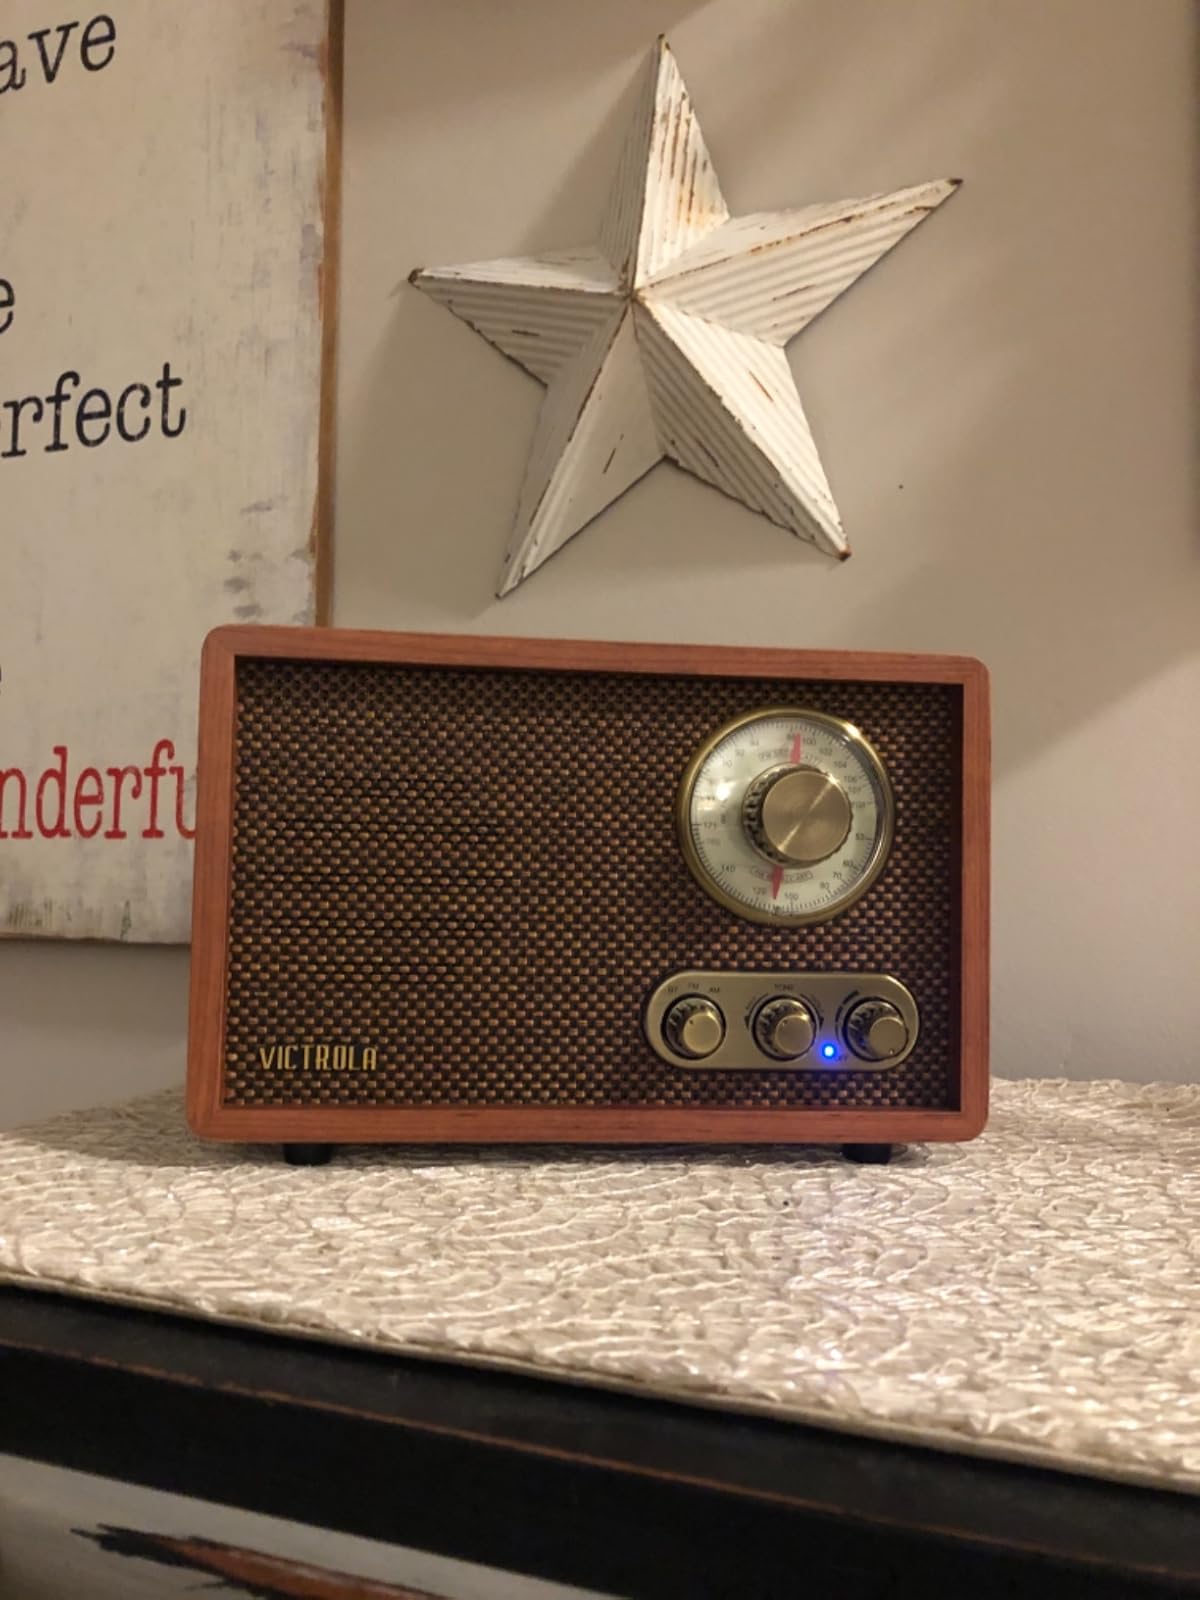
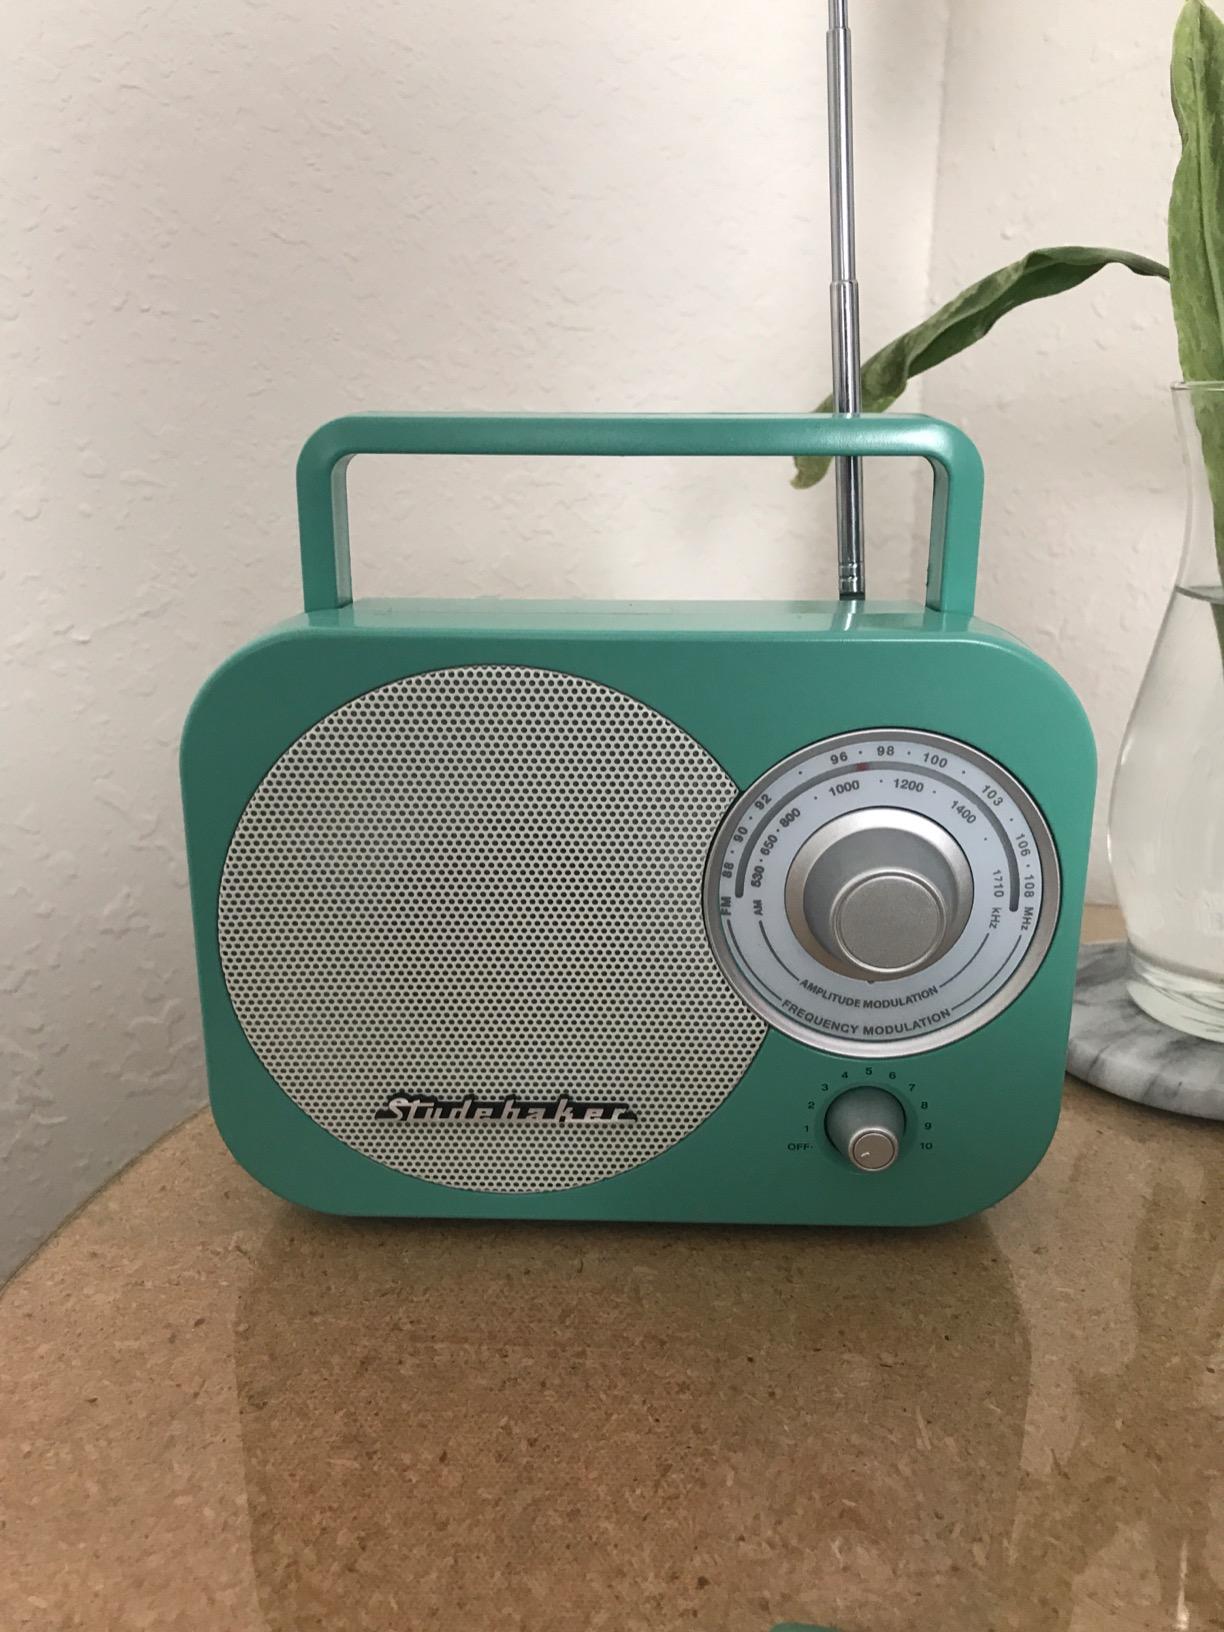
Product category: radio
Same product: no